The Pilot. A Battle for Survival

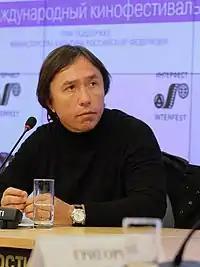
Directed by Renat Davletyarov

The film was produced in collaboration with the Russian Ministry of Culture and the Russian Film Foundation. Director Renat Davletyarov called the film his version of "The Revenant".